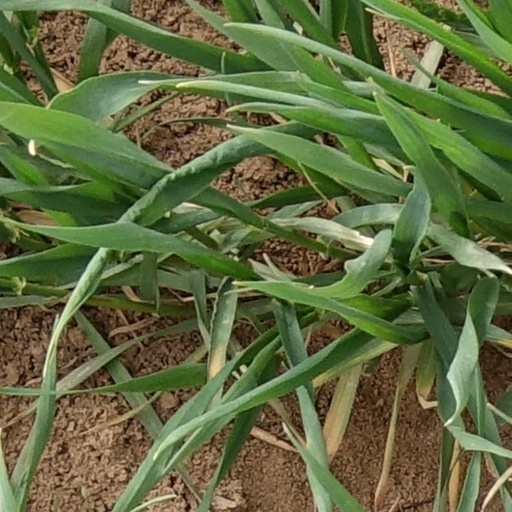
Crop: wheat